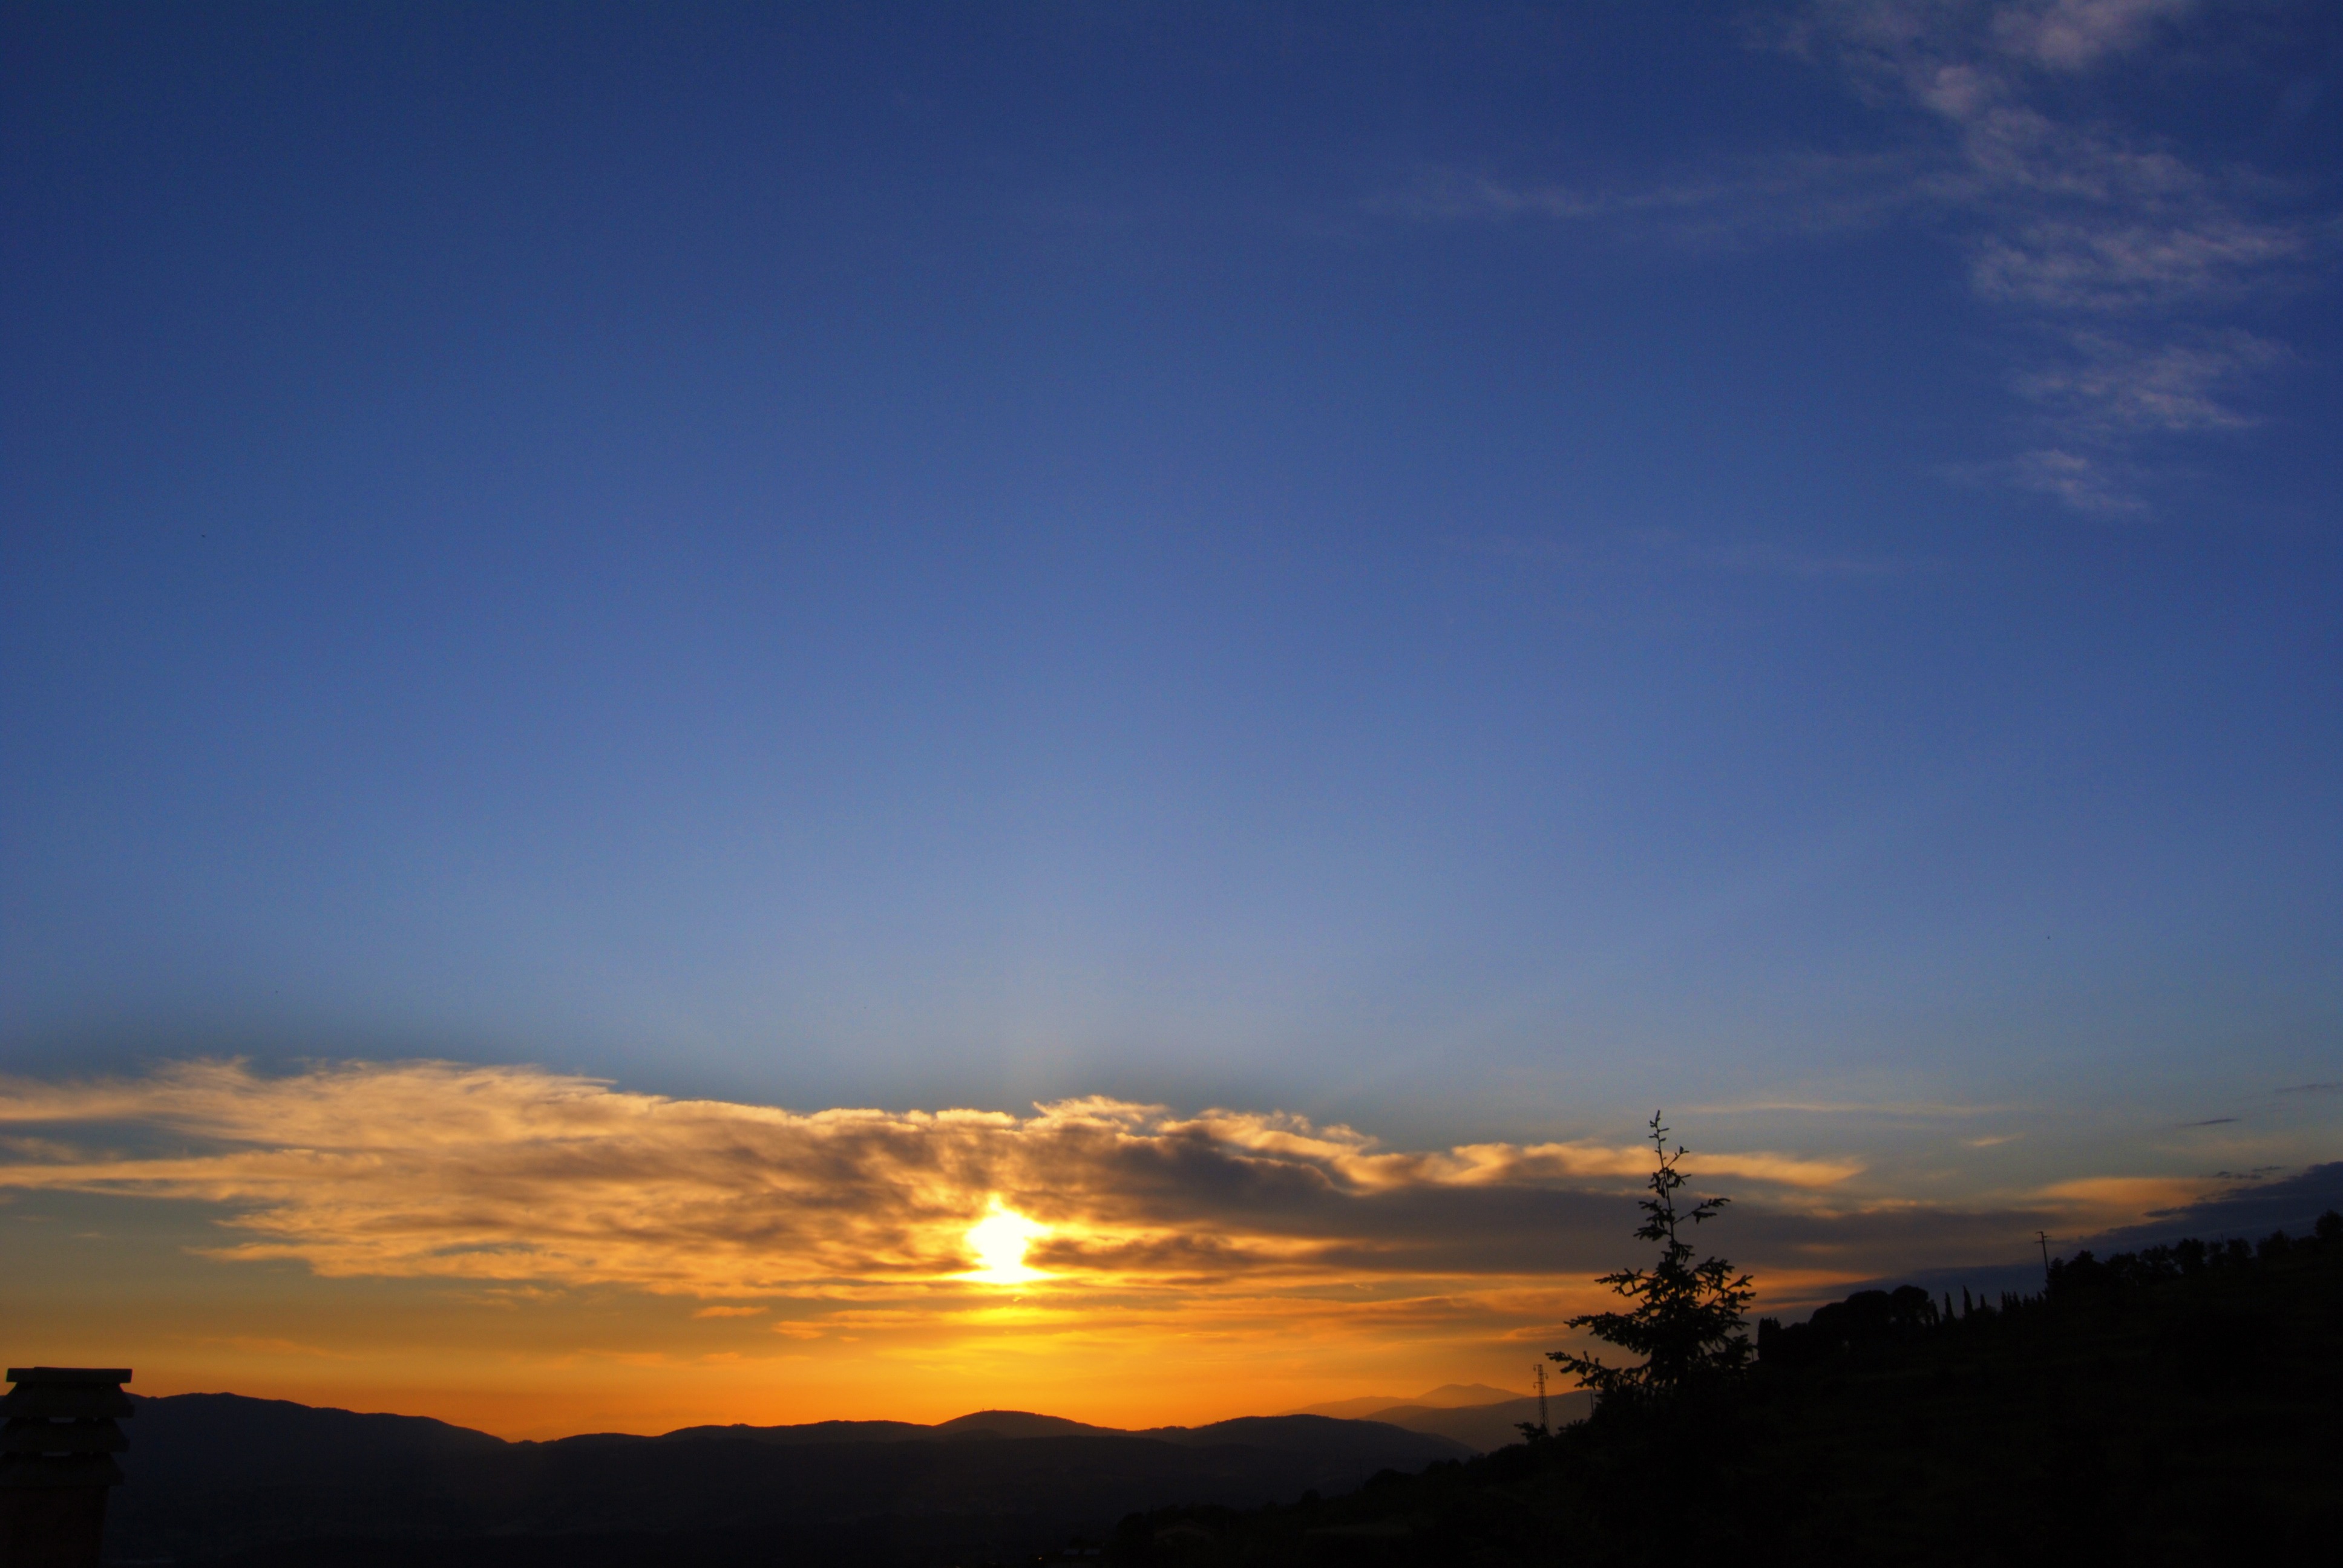
sea, horizon, mountain, cloud, sky, sun, sunrise, sunset, night, sunlight, morning, dawn, atmosphere, dusk, evening, orange, scenery, bue, afterglow, red sky at morning